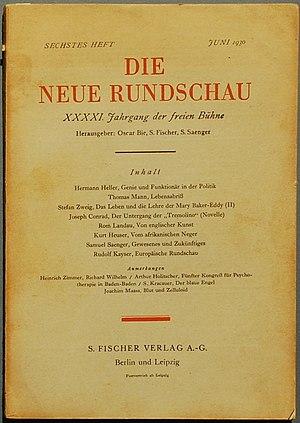
Robert Musil [ˈʁoːbɛɐ̯t ˈmuːzɪl], né le 6 novembre 1880 à Klagenfurt en Carinthie et mort le 15 avril 1942 à Genève, est un ingénieur, écrivain, essayiste et dramaturge autrichien.